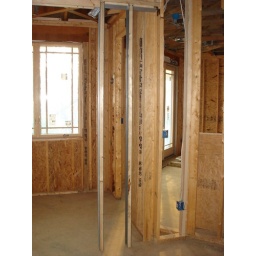
library - interior wall near main entrance.